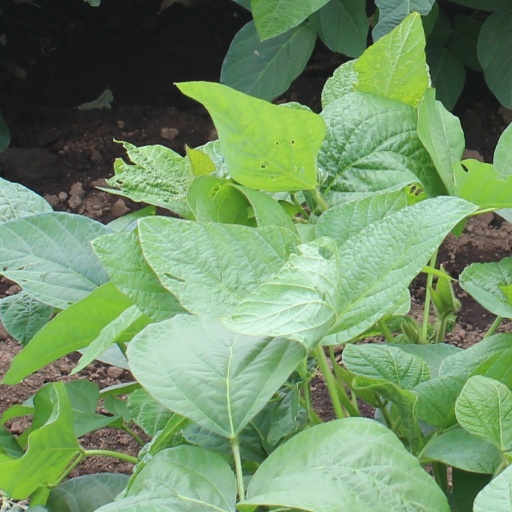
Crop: soybean